Enrique Burgos García

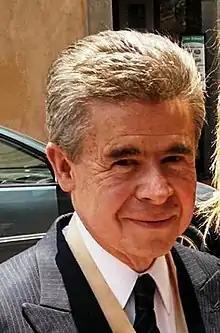

Enrique Burgos García (born 20 Abril 1946) is a Mexican politician affiliated with the PRI. He served as a Senator for Querétaro in the LXII Legislature of the Mexican Congress from 2012 to 2015. He previously served as Governor of Querétaro between 1991 and 1997, and as a member of the Chamber of Deputies during the LIX Legislature (2003 to 2006).